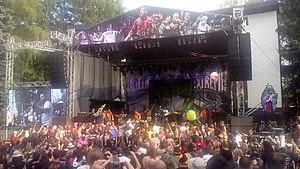
Obscene Extreme Festival est un festival de Grindcore qui se déroule chaque année à Trutnov en République tchèque.